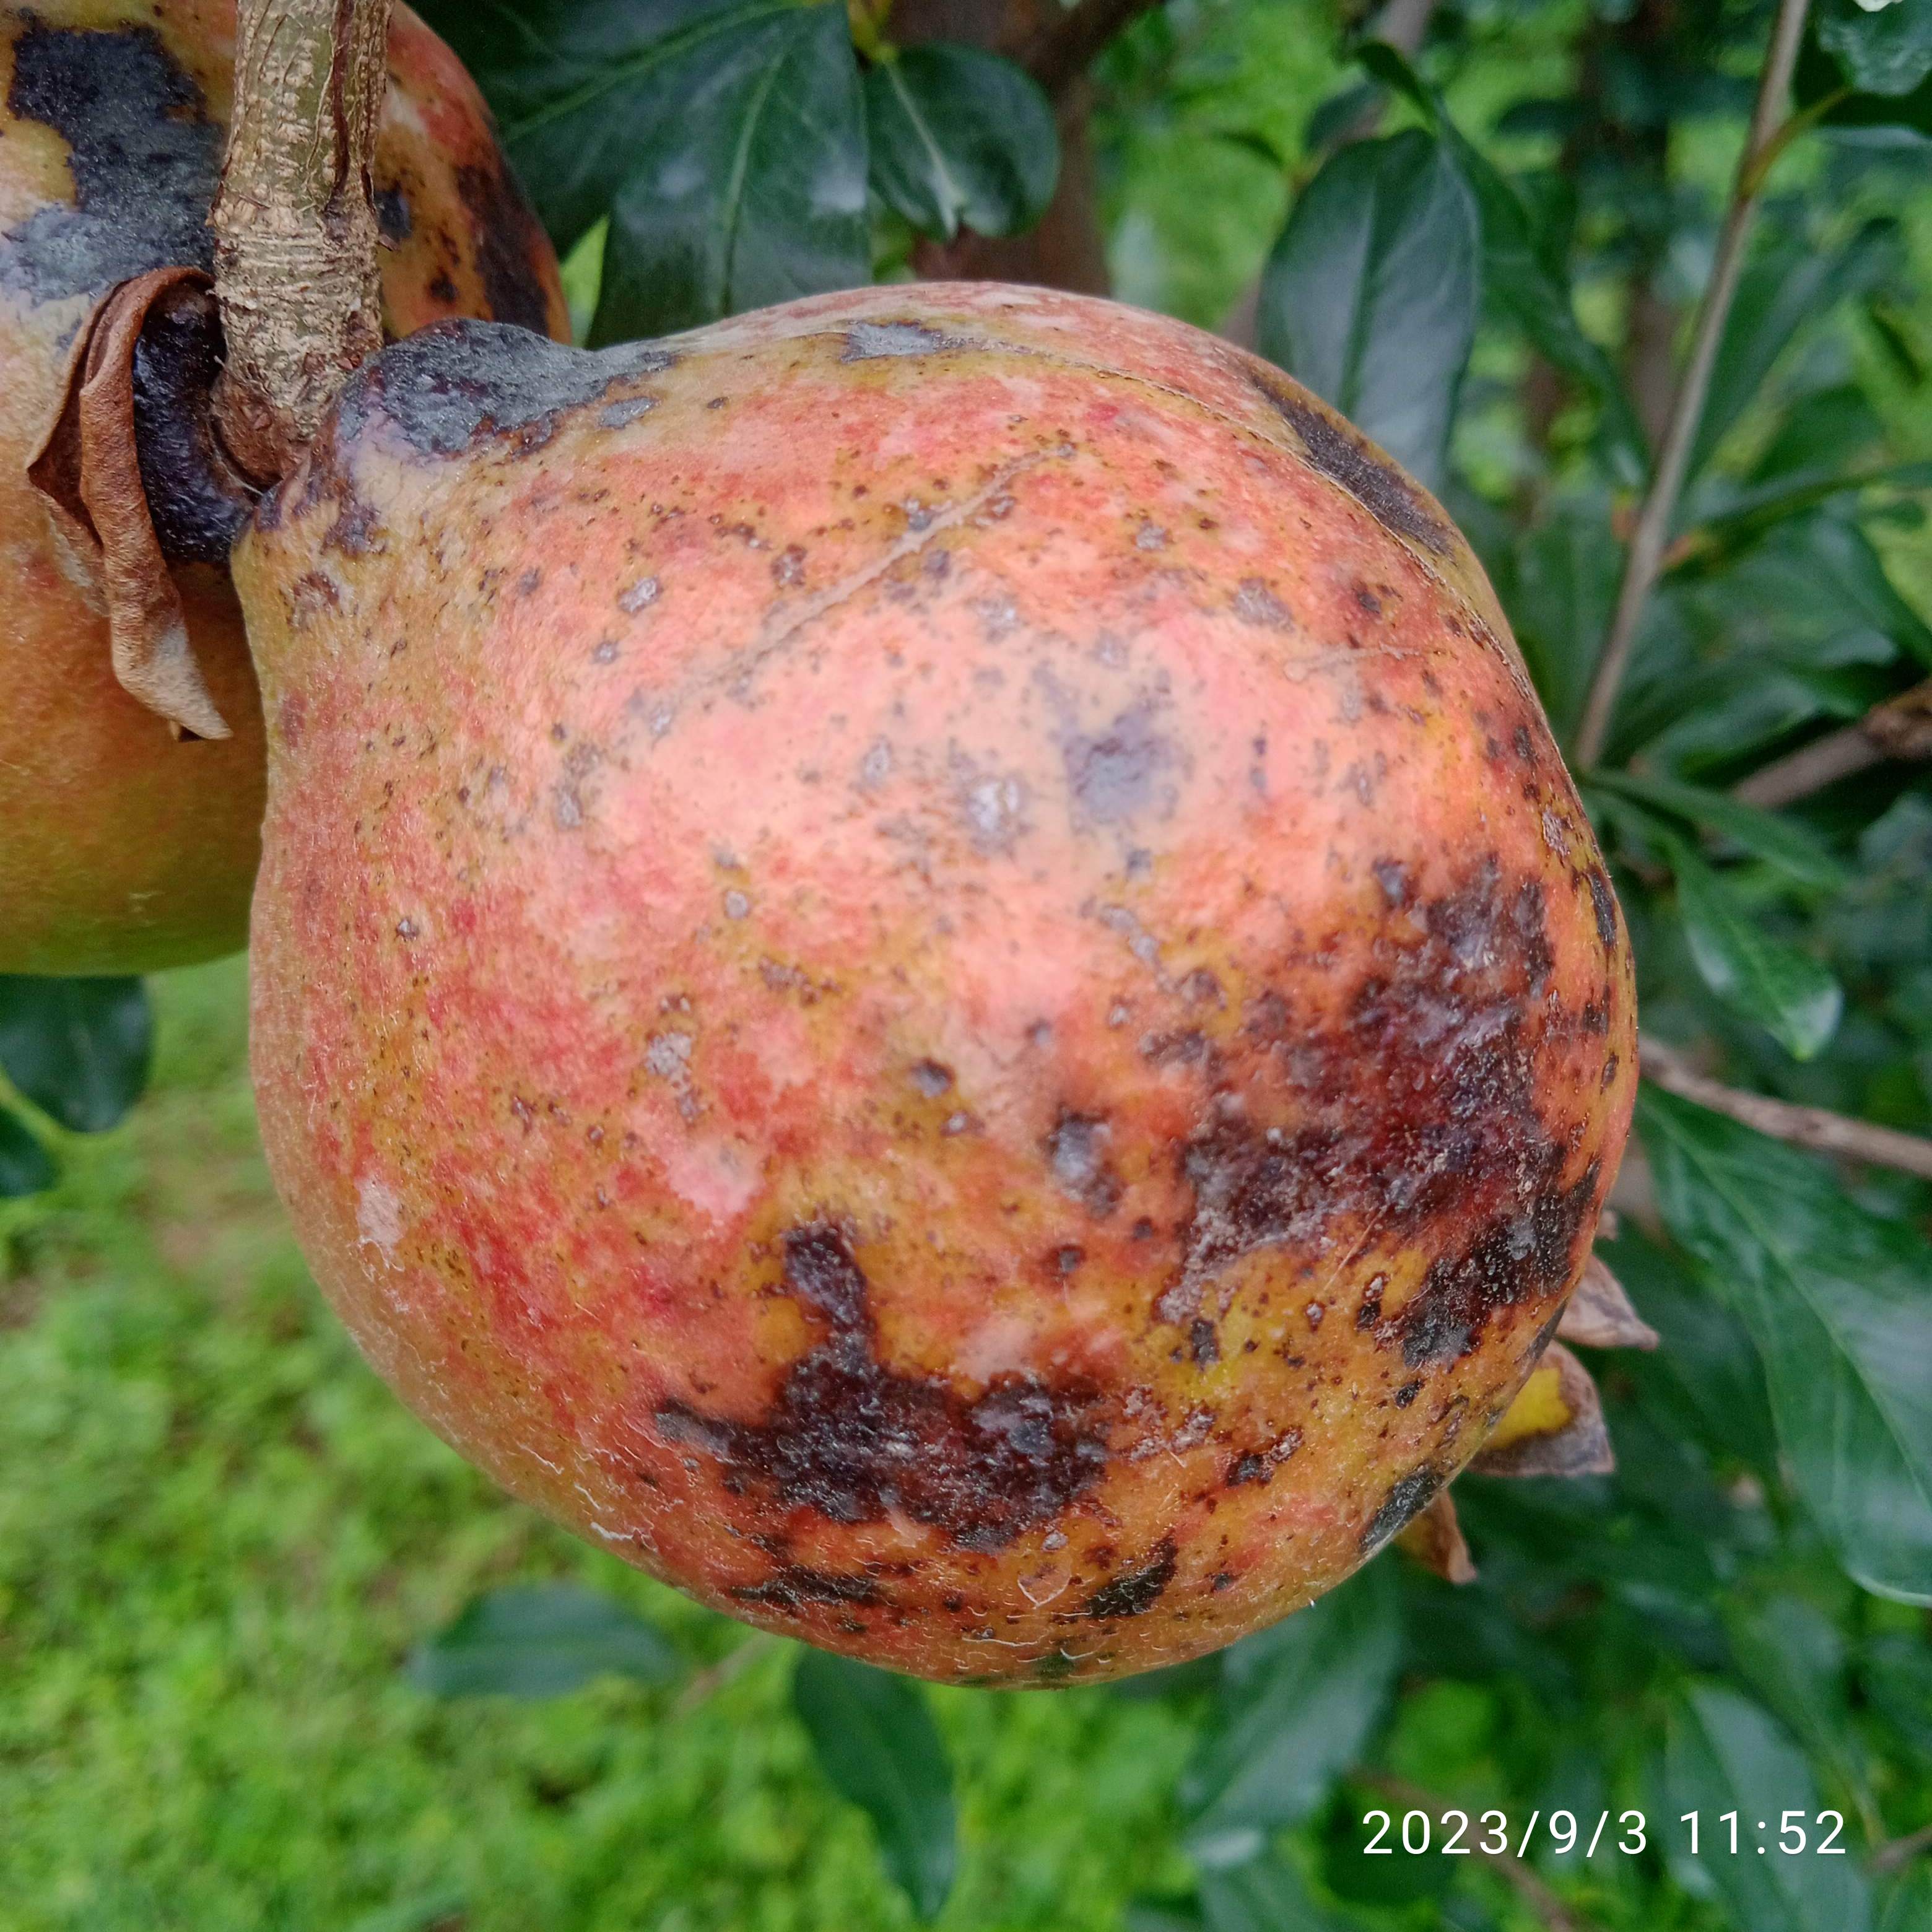
Label: Anthracnose